Crown Legacy FC

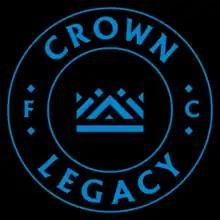

Crown Legacy FC is an American soccer team that is located in Matthews, North Carolina. It is the reserve team of Charlotte FC and participates in MLS Next Pro.